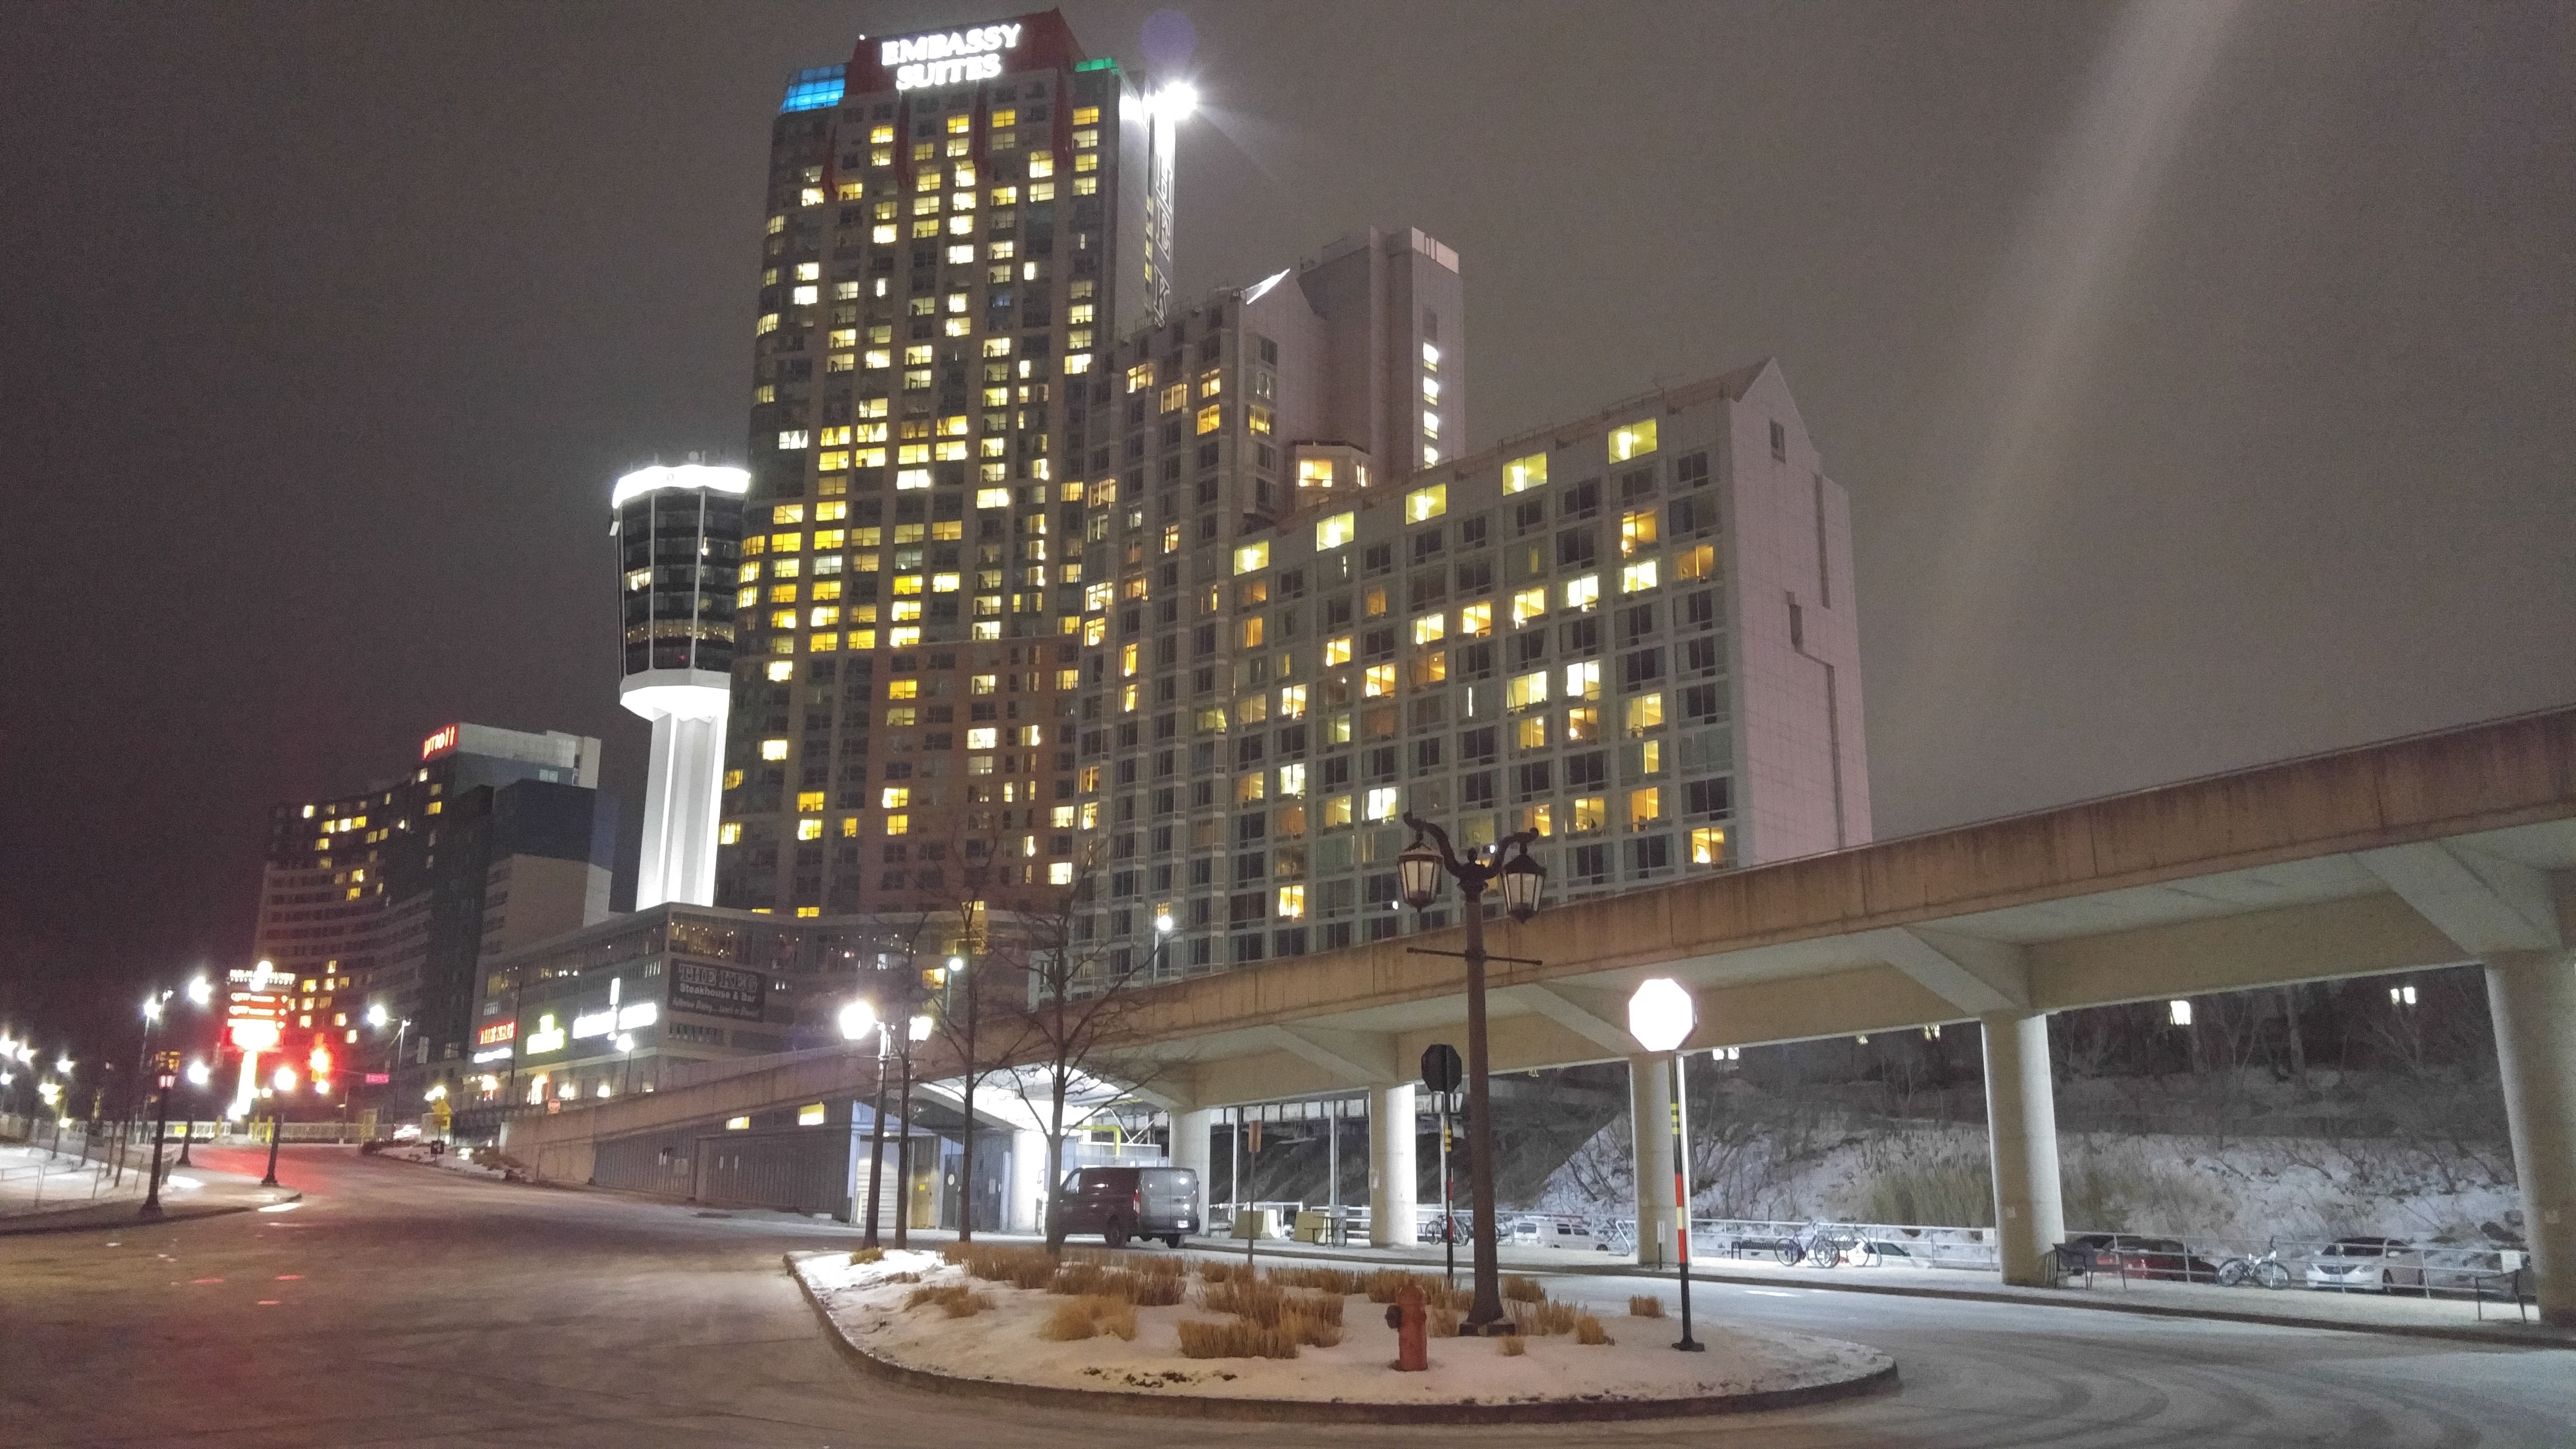
skyline, night, city, skyscraper, cityscape, downtown, evening, plaza, landmark, lighting, metropolis, human settlement, metropolitan area